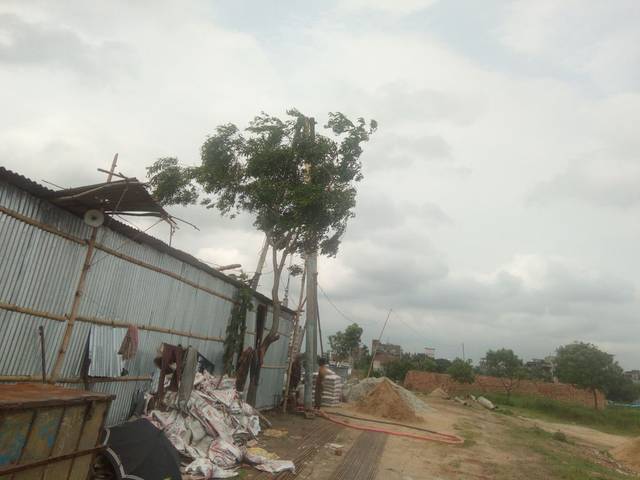
Region: Bangladesh
Coordinates: 23.751, 90.337